Margarita Island

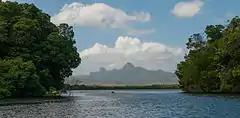
Macanao hill from La Restinga Lagoon

The sandy cord or beach is about 22 km long and the lagoon has an extension of 23 km. Its western end, which borders the Macanao Peninsula, receives the denomination of El Saco, zone that was habitually visited by the flamingos or tococos that formed a pink stain visible from afar; then, when they lift up their flight they offer a show of incomparable color quality, especially when the sun's rays from the dusk, already oblique, they make stand out, with variety of soft shades, the pink color of the birds and their "jet" plane morphology with the neck stretched out and the wings placed in the center of the fuselage, long and slender.